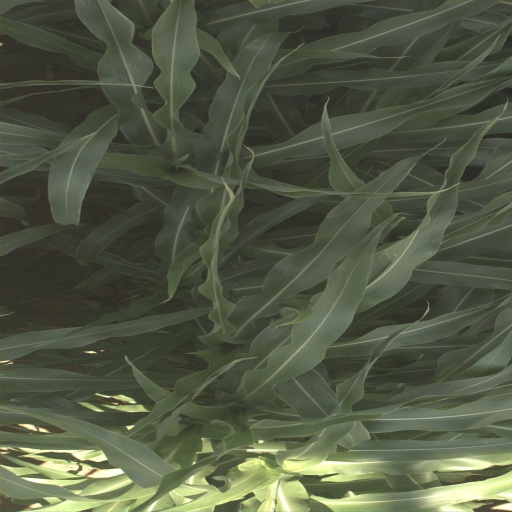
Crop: sorghum